Norah Al Faiz

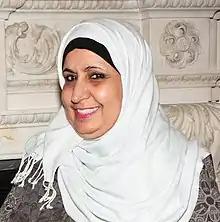
Norah Al Faiz in 2012

Norah bint Abdullah Al Faiz, also spelled Noura Al Fayez, (born 1956) is the first woman to hold a cabinet-level office in Saudi Arabia. She was vice minister of education from 2009 to 2015.